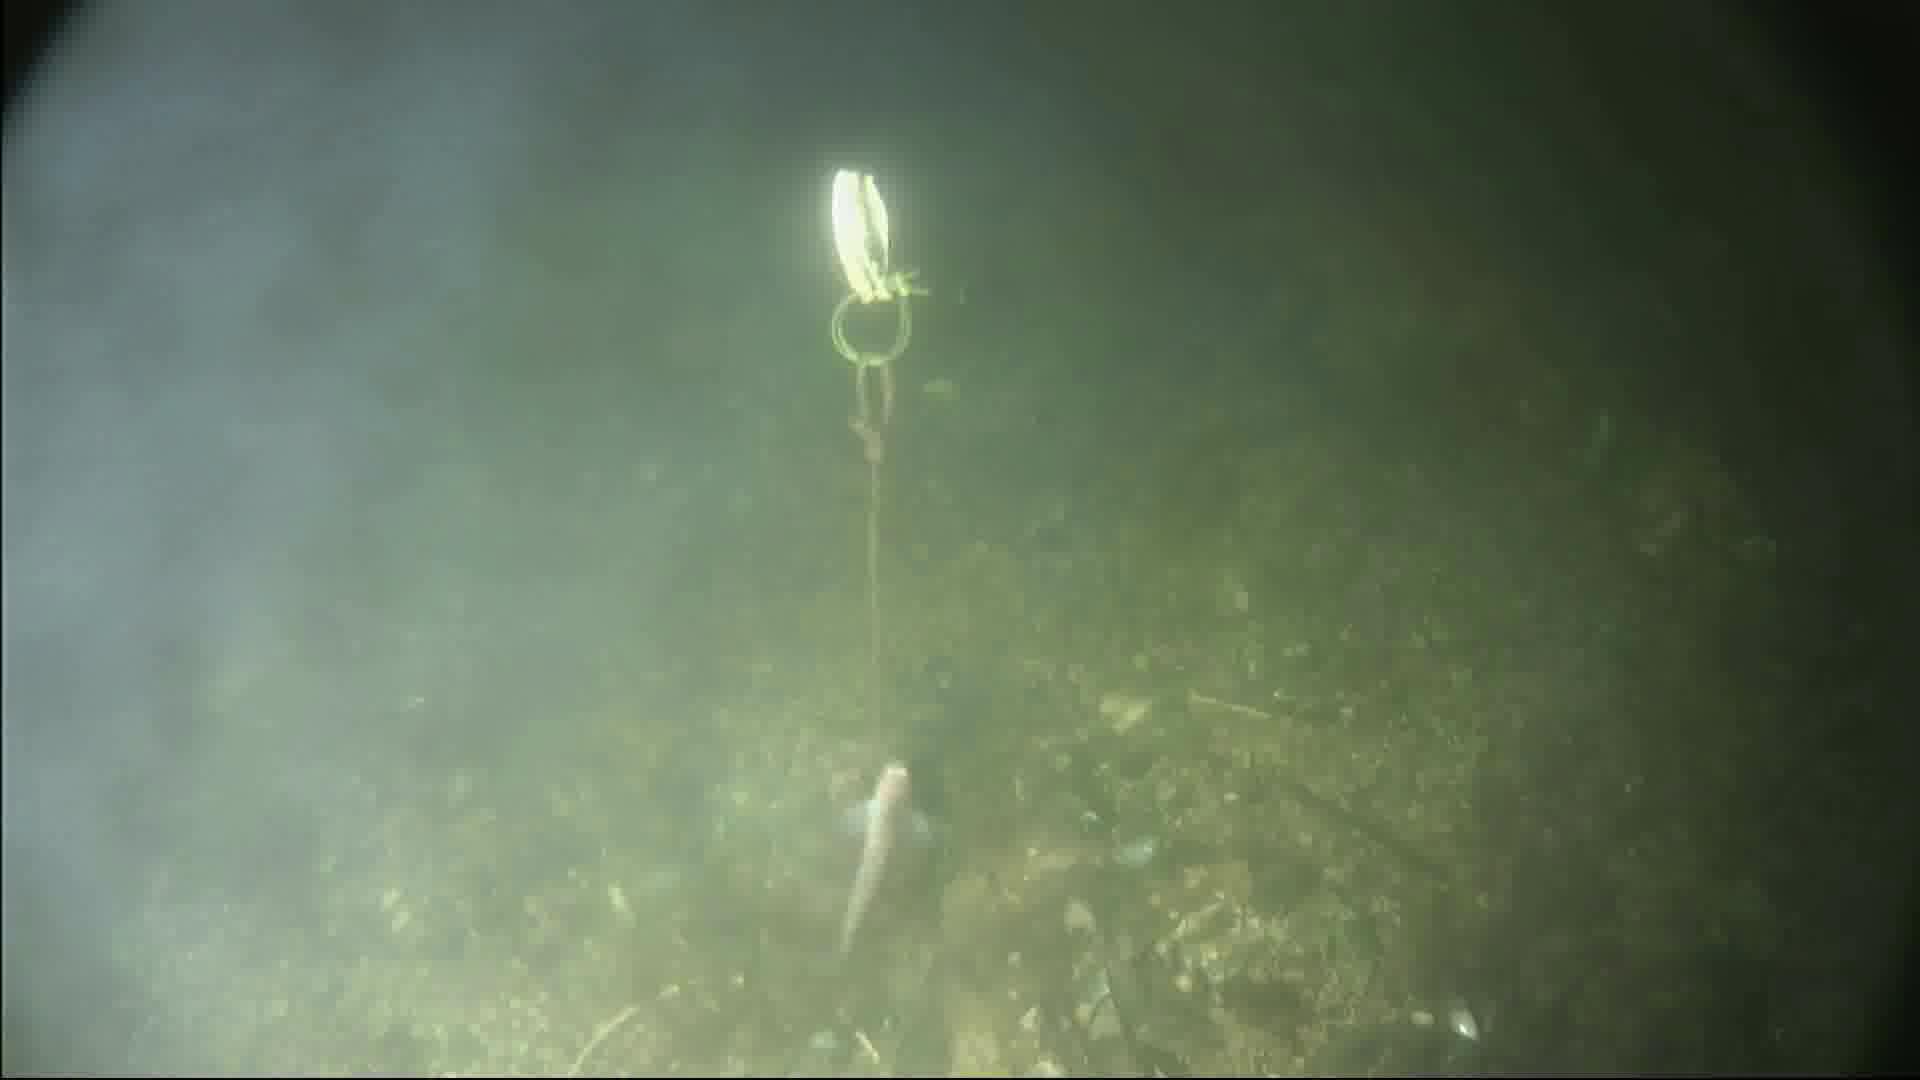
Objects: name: small_fish
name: crab